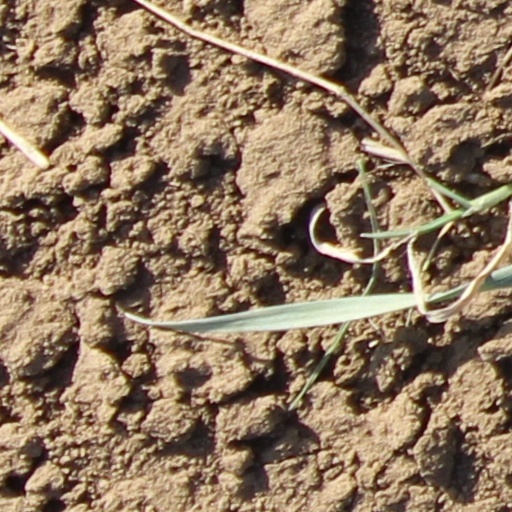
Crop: wheat